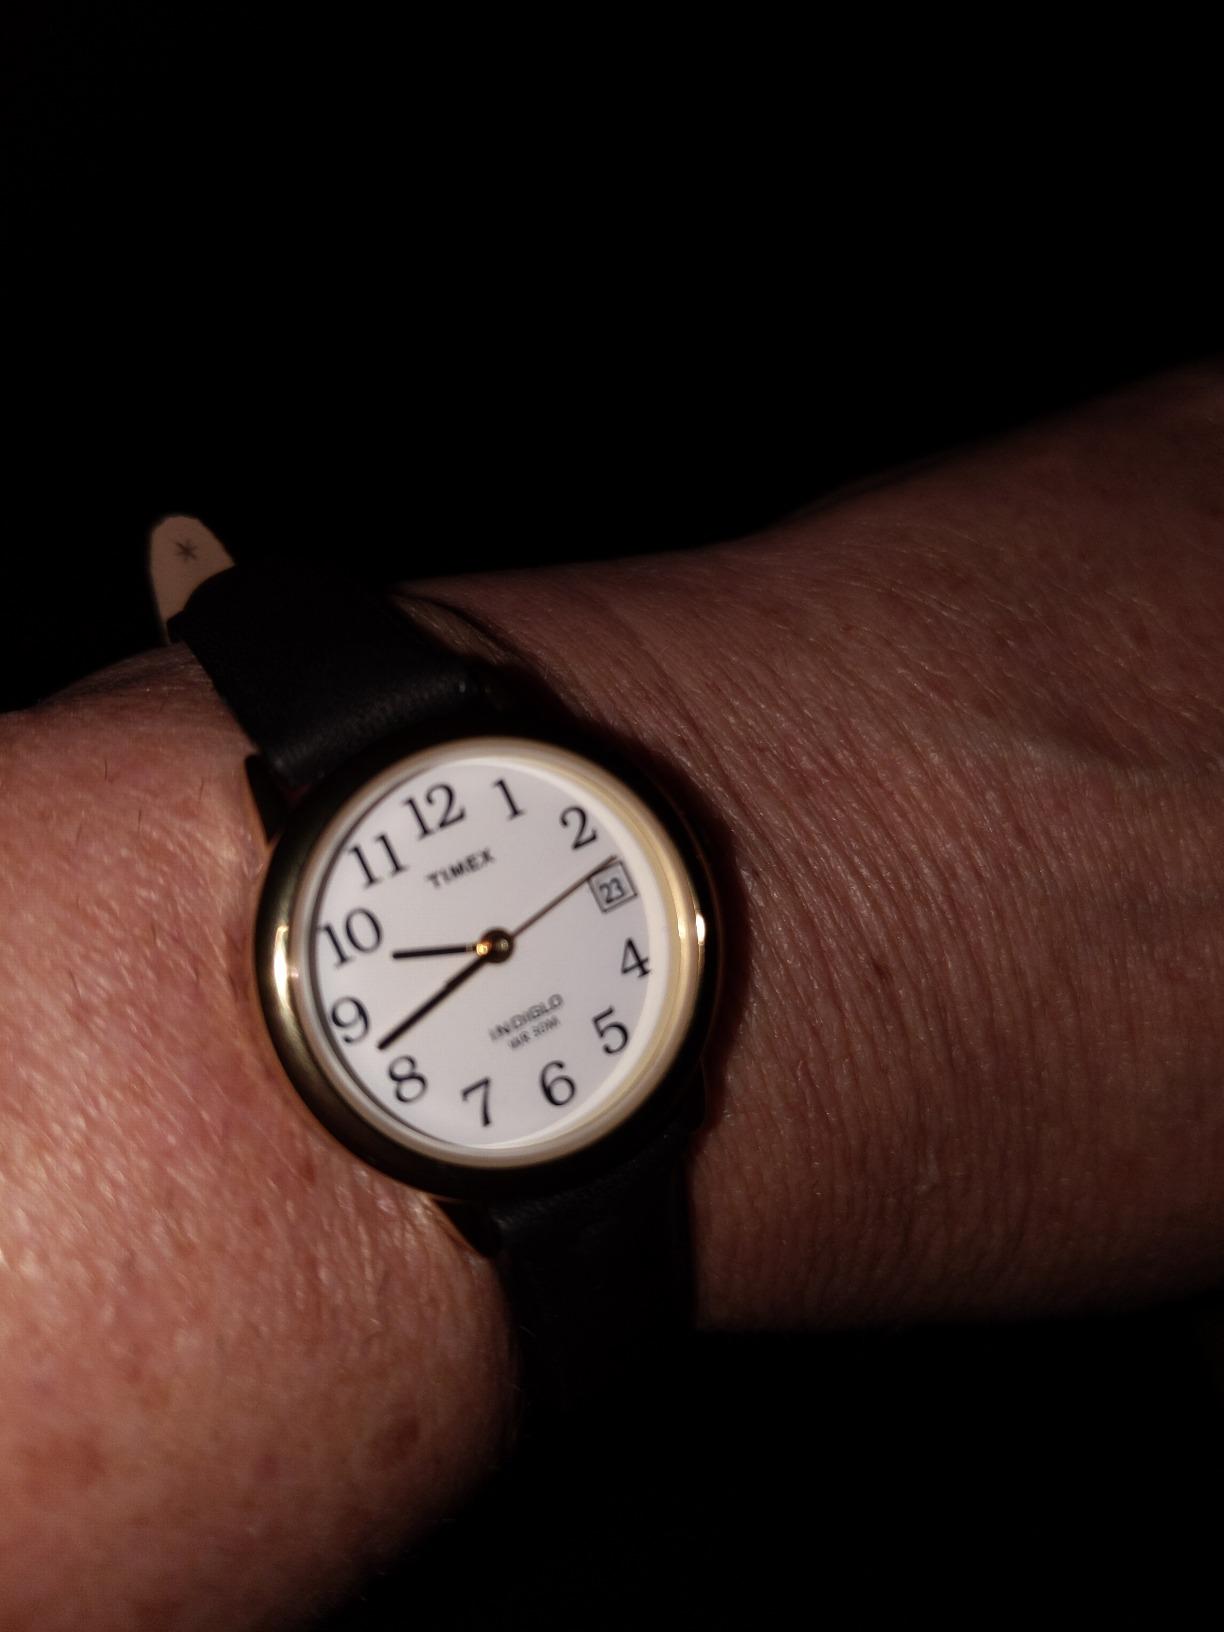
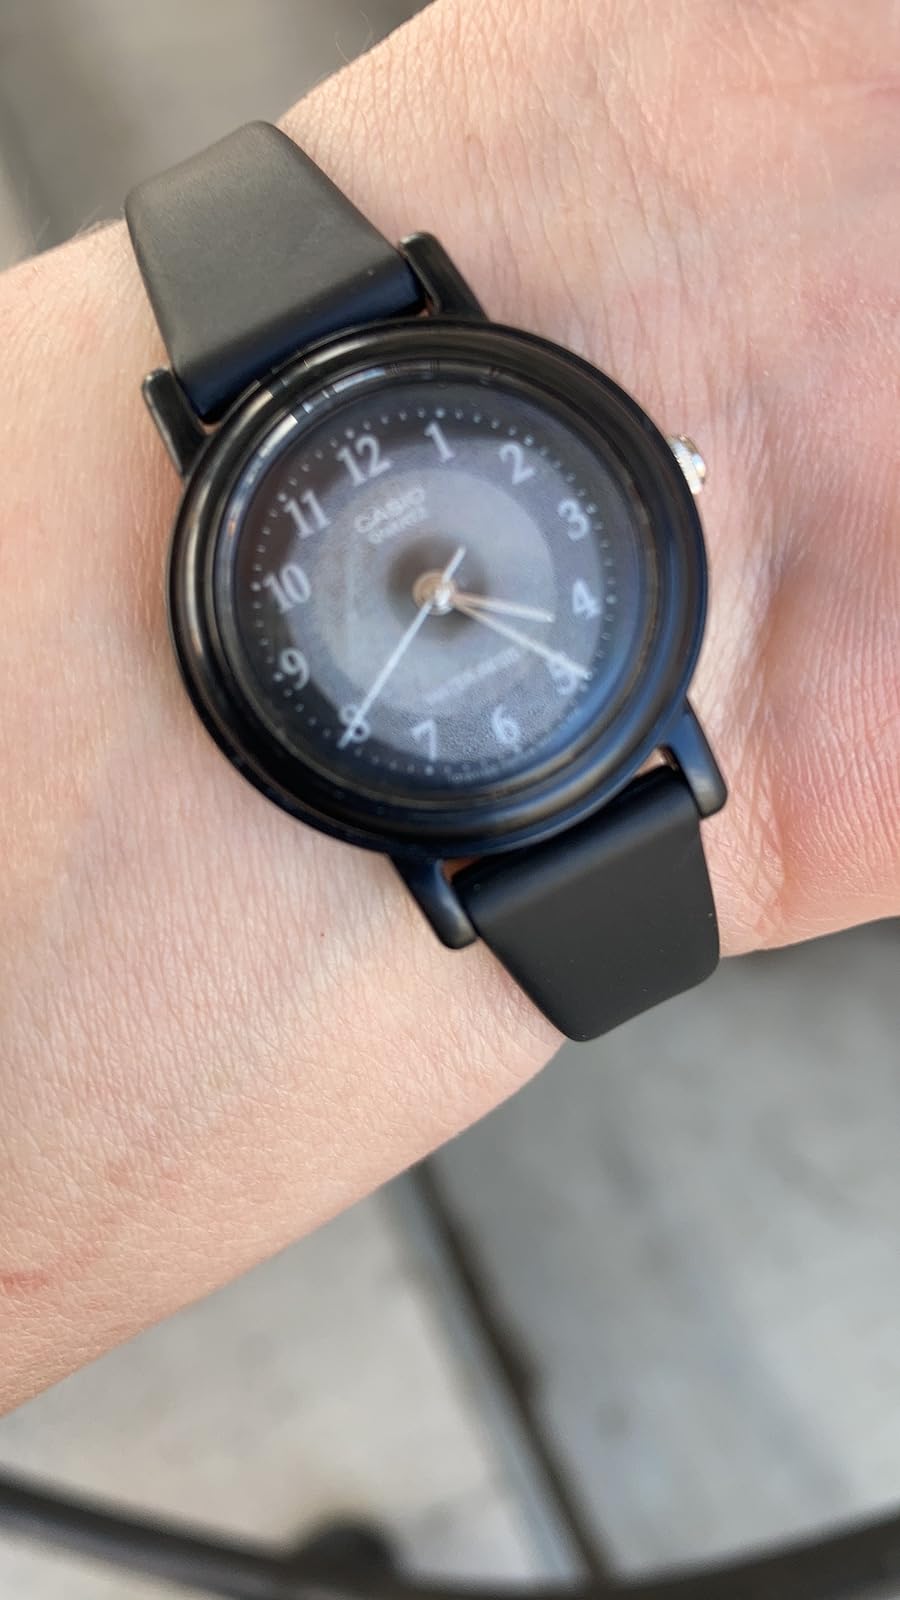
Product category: accessories_watch
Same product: no